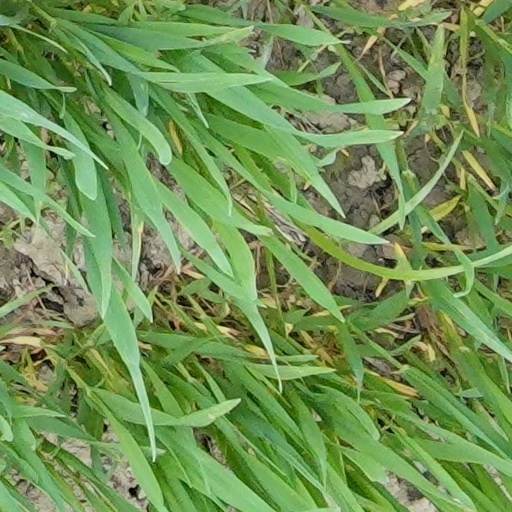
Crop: wheat